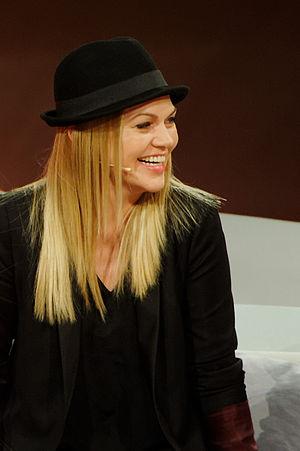
Anna Loos est une actrice et chanteuse allemande née le 18 novembre 1970 à Brandebourg-sur-la-Havel.